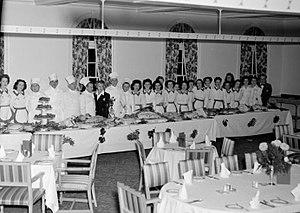
Buffet préparé par le chef Puvilland (E6,S7,SS1,P046497) et ses aides-cuisiniers (E6,S7,SS1,P046500) dans les locaux du Club Mount Stephen, 1440, rue Drummond, Montréal, Québec, Canada.
Le club Mount Stephen était à l’origine un club privé pour hommes situé dans l’ancienne maison George-Stephen au 1430-1440 de la rue Drummond dans le quartier du Mille carré doré à Montréal au Canada. Les femmes membres du club ne furent admises à recevoir tous les privilèges réservés traditionnellement aux hommes membres qu’au courant des années 1970.